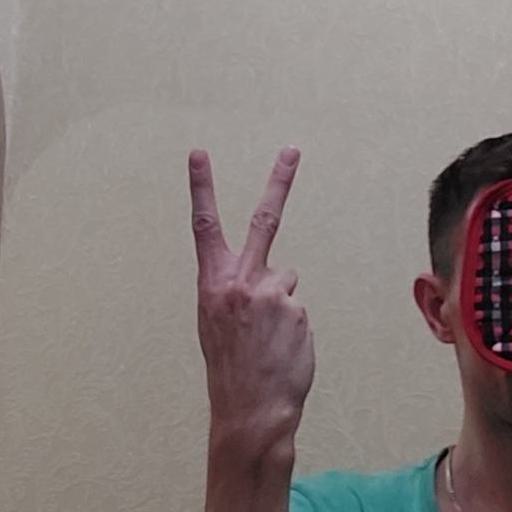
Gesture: peace_inverted